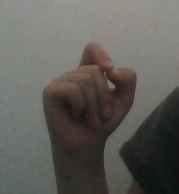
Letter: fa